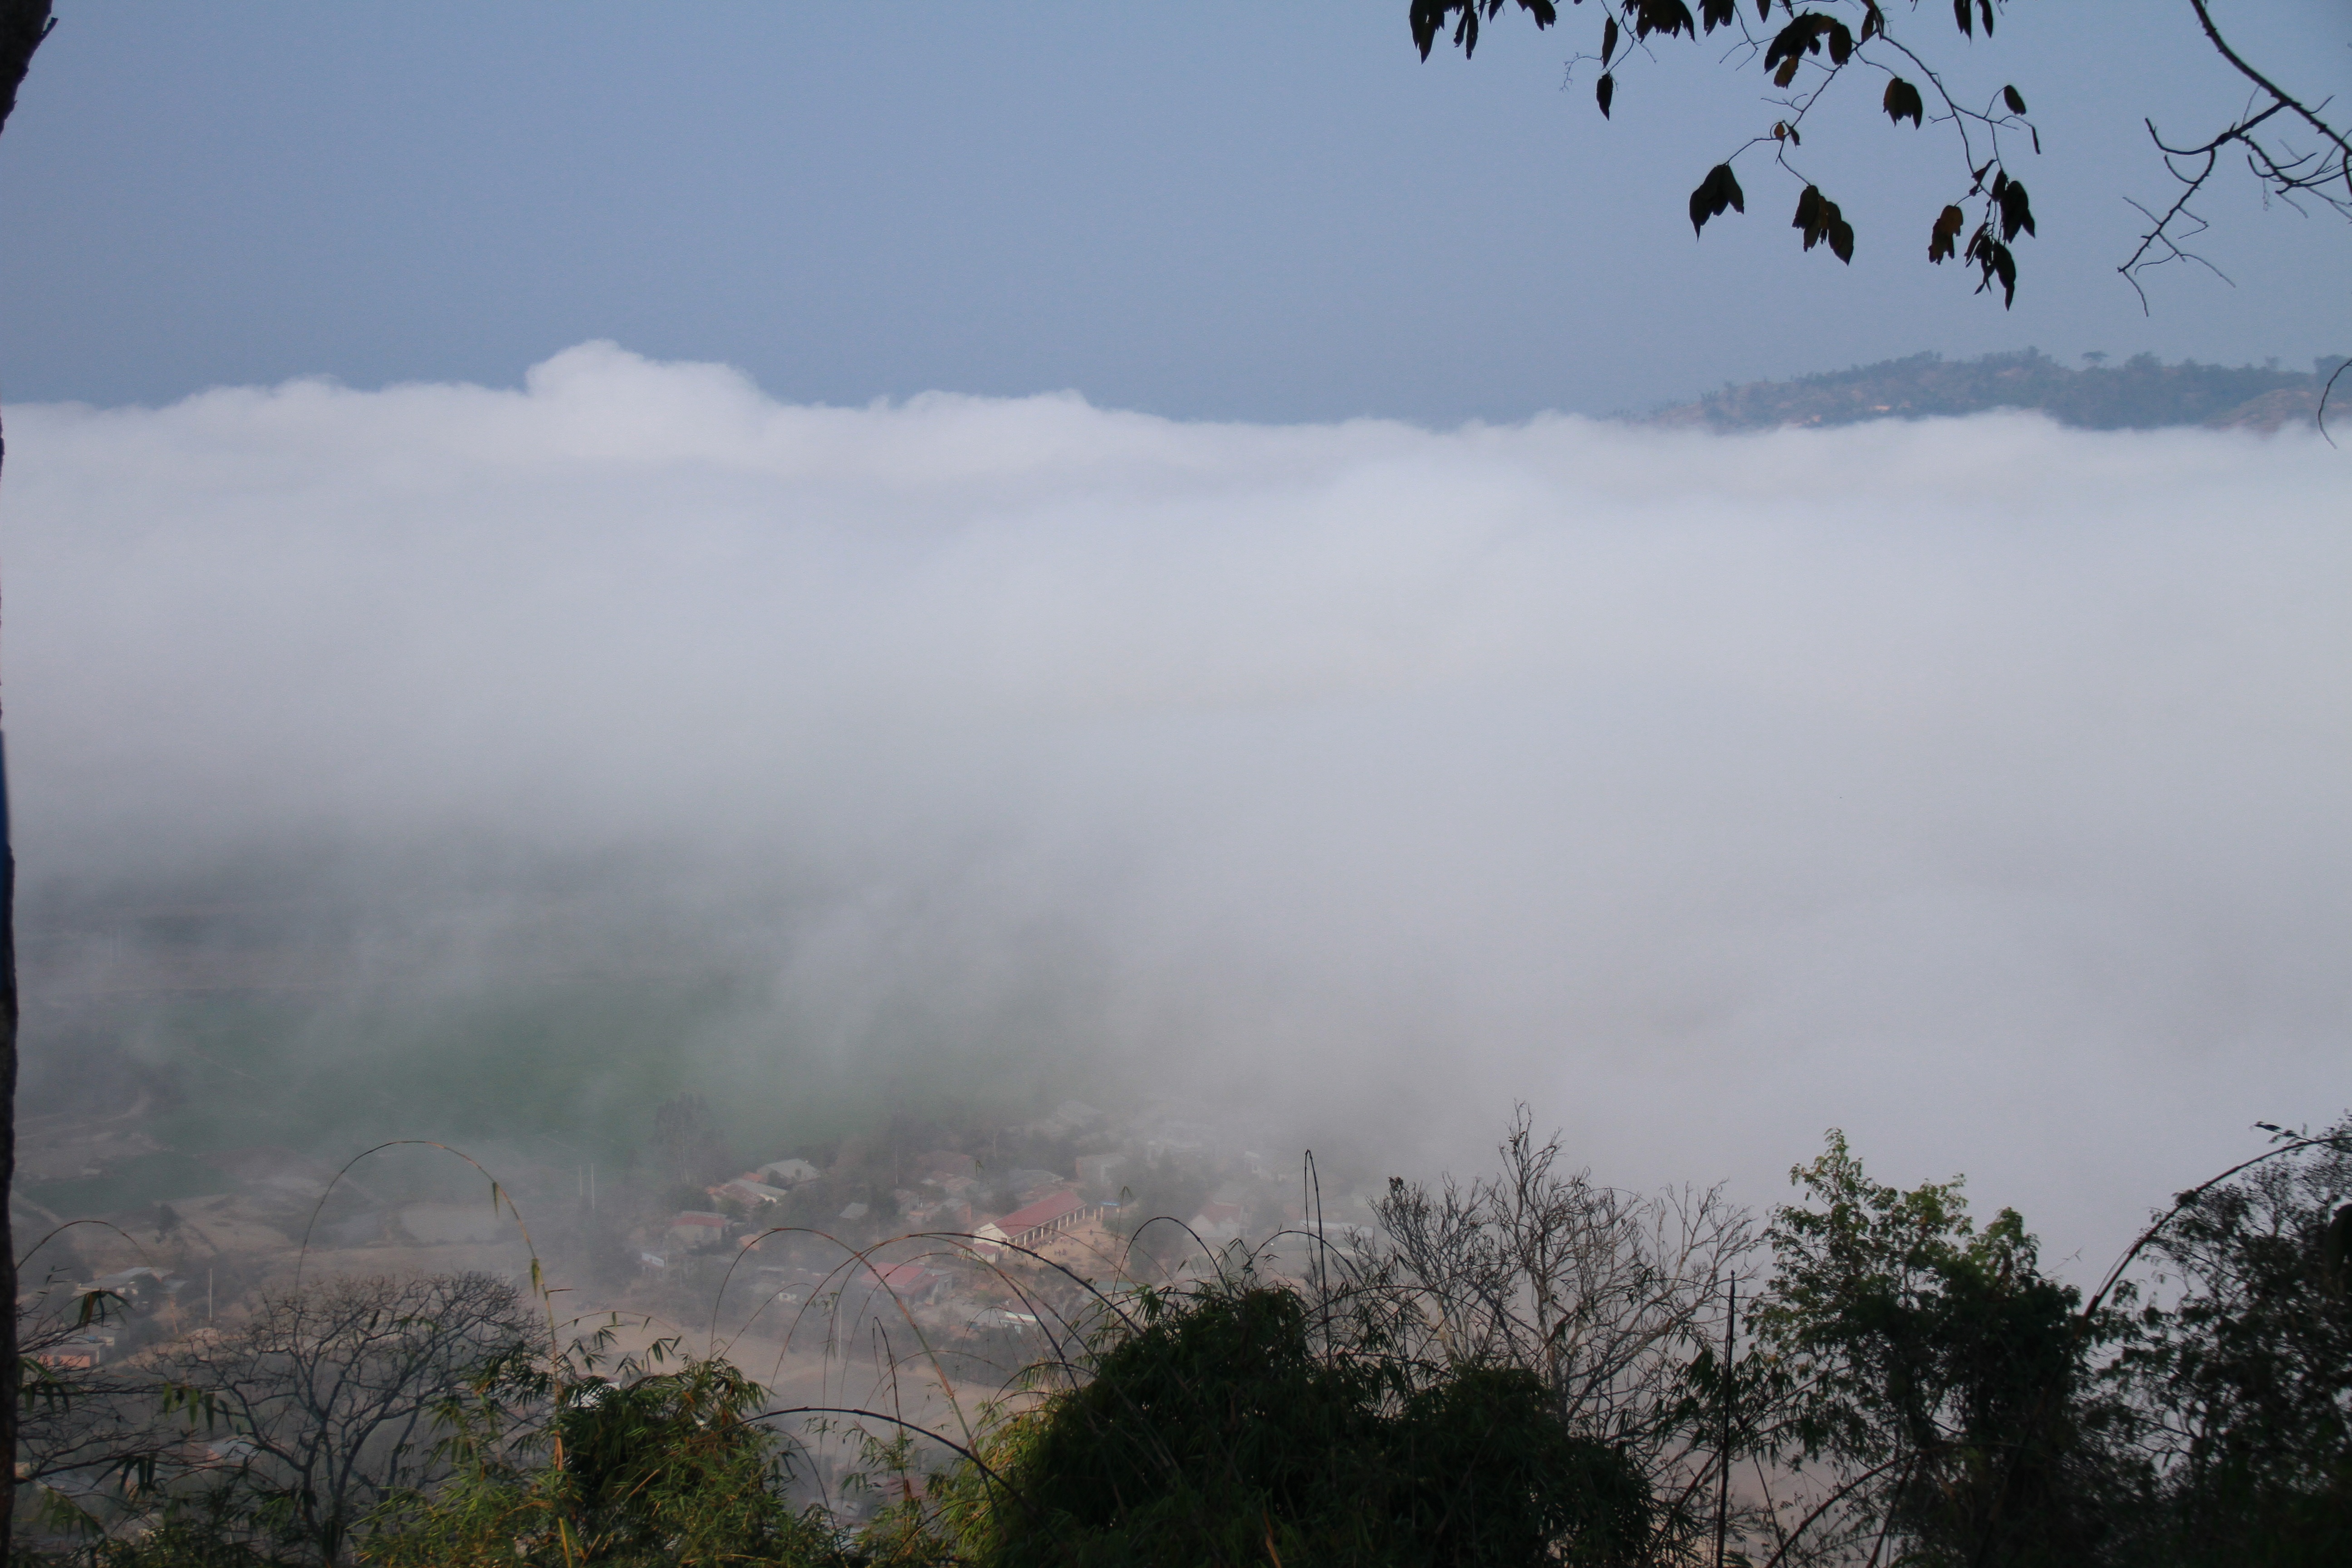
tree, nature, mountain, cloud, sky, fog, mist, morning, frost, mountain range, weather, atmospheric phenomenon, atmosphere of earth, mountainous landforms, mountains and hills